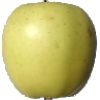
Label: Apple Golden 2